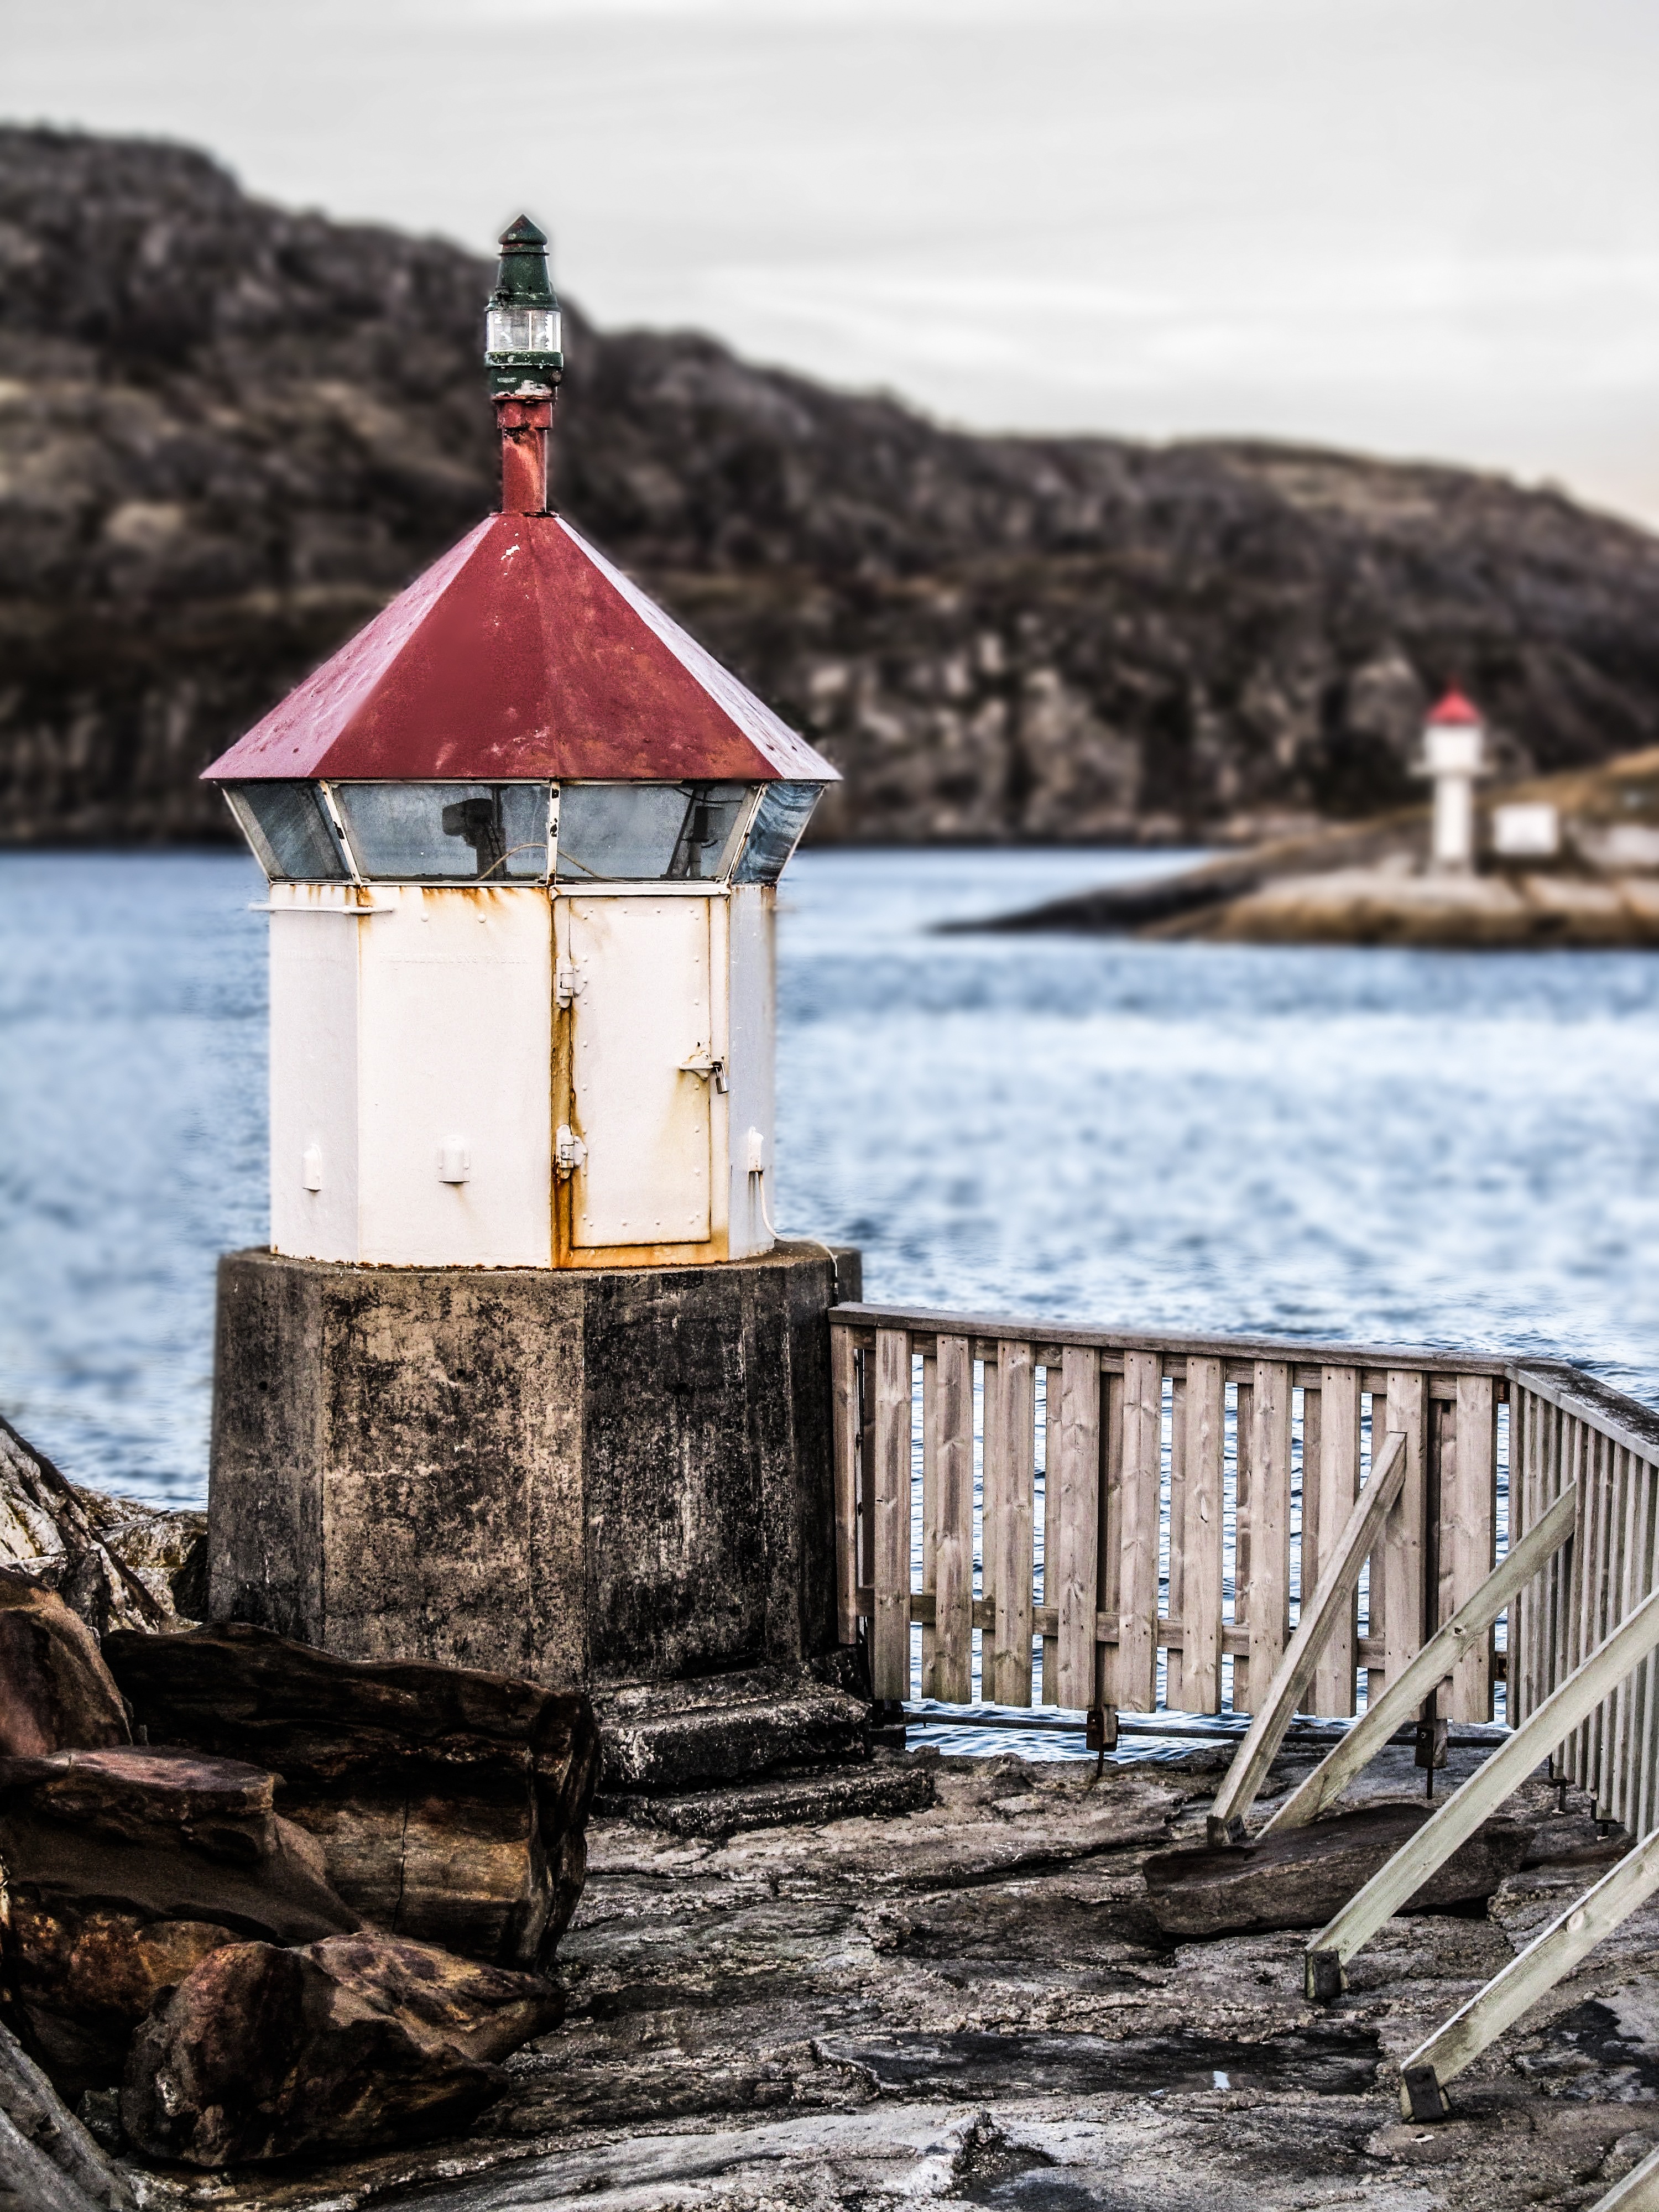
landscape, sea, coast, water, rock, ocean, winter, lighthouse, sky, tower, scenic, nautical, marine, navigation